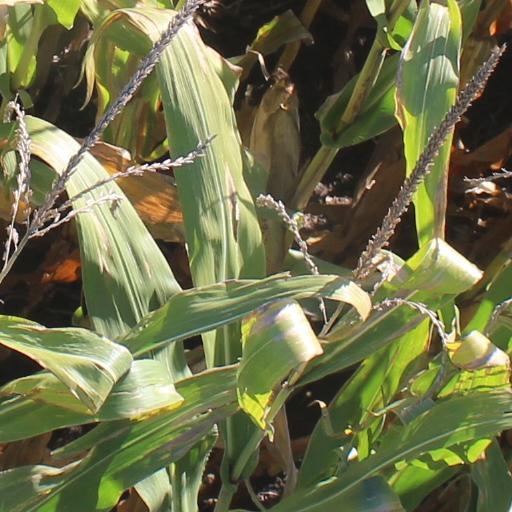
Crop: maize; corn